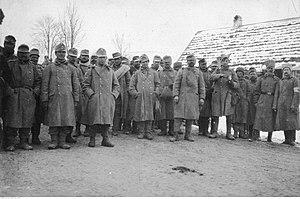
La 4ᵉ armée austro-hongroise est une grande unité de l'armée austro-hongroise pendant la Première Guerre mondiale. Elle fait toute la guerre sur le front de l'Est. Elle est dissoute en mars 1918.